Anders Grøndal

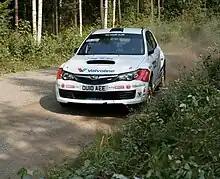
Grondal at 2010 Rally Finland with Subaru Impreza WRX STi.

A good season for Anders when looking at the results: Norwegian champion in Rally and Hill climb, driving 4 PWRC rounds and winning the PWRC stage on tarmac in France.